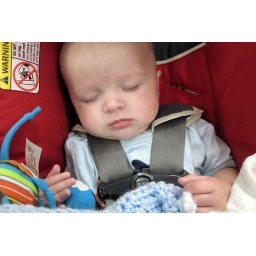
Ian sleeps in his car seat while running errands Sunday, Oct. 25, 2009, in Champaign, Ill.